Parco delle Cascine

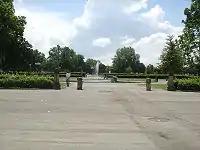

The building of the Park began in 1563, under the rule of Cosimo I de' Medici, as a farming and hunting estate of the Medici family, ruling the city of Florence since 1434. The very name of the Park derives from the ancient Italian word "cascio", meaning cheese. The farm and parklands were well cared by the Medicis. Rare and exotic plants were chosen for the park, also for scientific reasons.